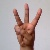
The image shows a hand gesture representing the letter 'W' in Indian Sign Language.